Musical notation

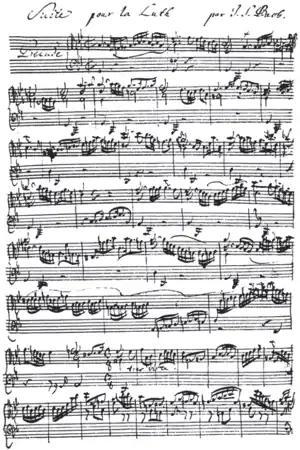
Hand-written musical notation by J. S. Bach (1685–1750). This is the beginning of the Prelude from the Suite for Lute in G minor, BWV 995 (transcription of Cello Suite No. 5, BWV 1011).

Musical notation is any system used to visually represent music. Systems of notation generally represent the elements of a piece of music that are considered important for its performance in the context of a given musical tradition. The process of interpreting musical notation is often referred to as reading music.